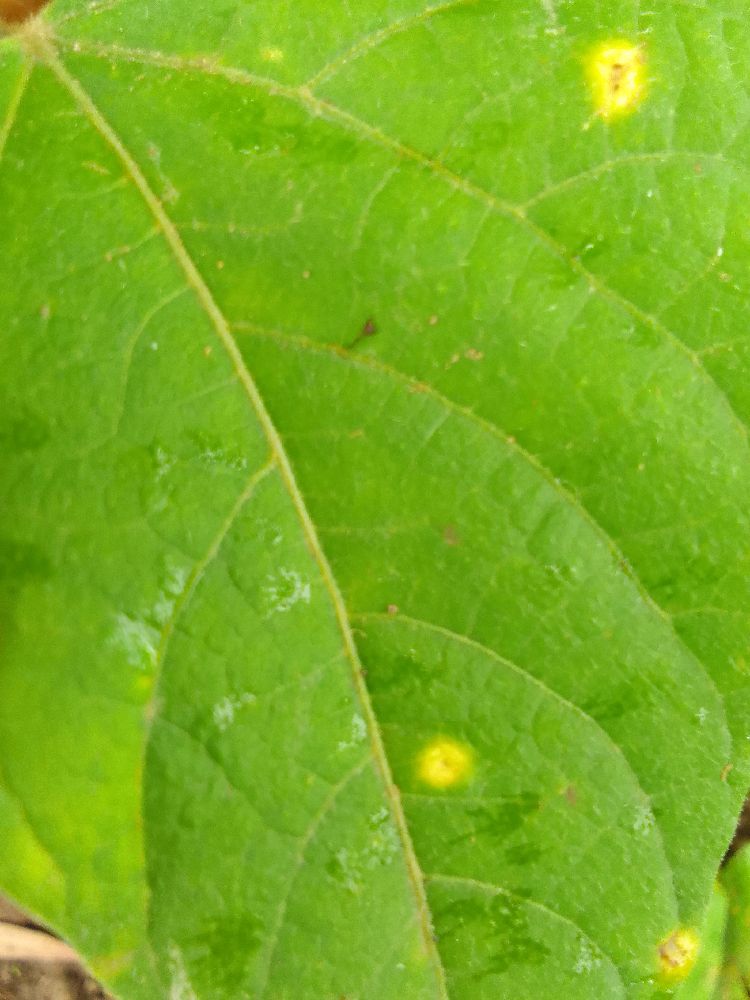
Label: rust